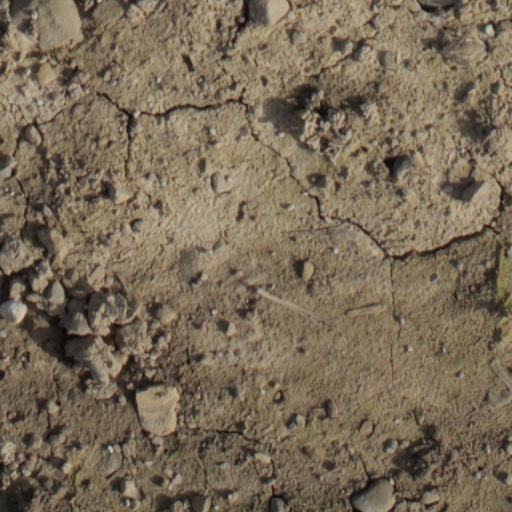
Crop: wheat